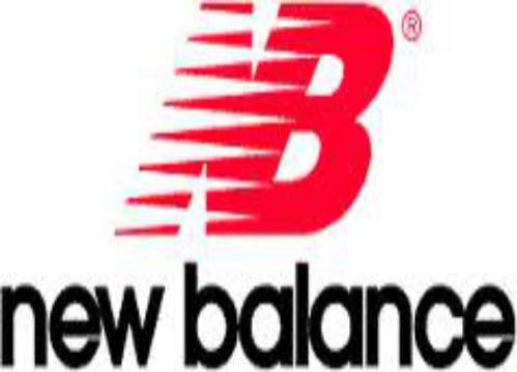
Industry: Clothes